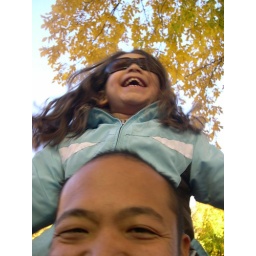
Best seat in the house